Tony Babalu

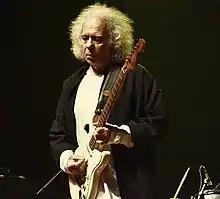
Tony Babalu 2019 - by Osmar Santos Jr.

Between 2005 and 2007, Babalu was responsible for directing and producing the CDs "Noite Proibida" (Marise Marra) and "Maga Lieri" (Maga Lieri), both released by label Amellis Records (Tratore's distribution).